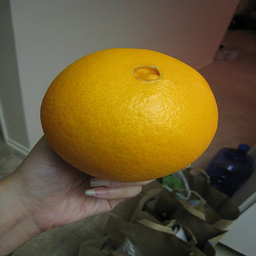
Label: peels